Secret Maryo Chronicles

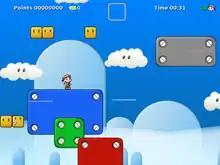
Version 2 of "Secret Maryo Chronicles"

"Secret Maryo Chronicles" began as a SourceForge project in January 2003. It was developed and is maintained by the "Secret Maryo Chronicles" development team, led by Florian Richter ("FluXy"). The game is OpenGL-based and has an original soundtrack and a built-in game editor. It has been released under the GNU General Public License, Version 3. The game has been expanded up the latest release in 2009.